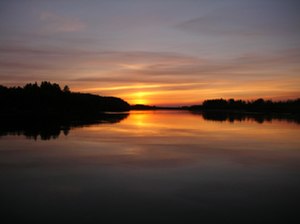
Kobuk River
Kobuk-elva.
Kobuk er en flod i den nordvestlige del af Alaska i USA, med en længde på ca. 475 kilometer. Den løber ud i Beringstrædet, ved byen Noorvik, ikke langt fra hvor Noatak løber ud, lidt mod nord.